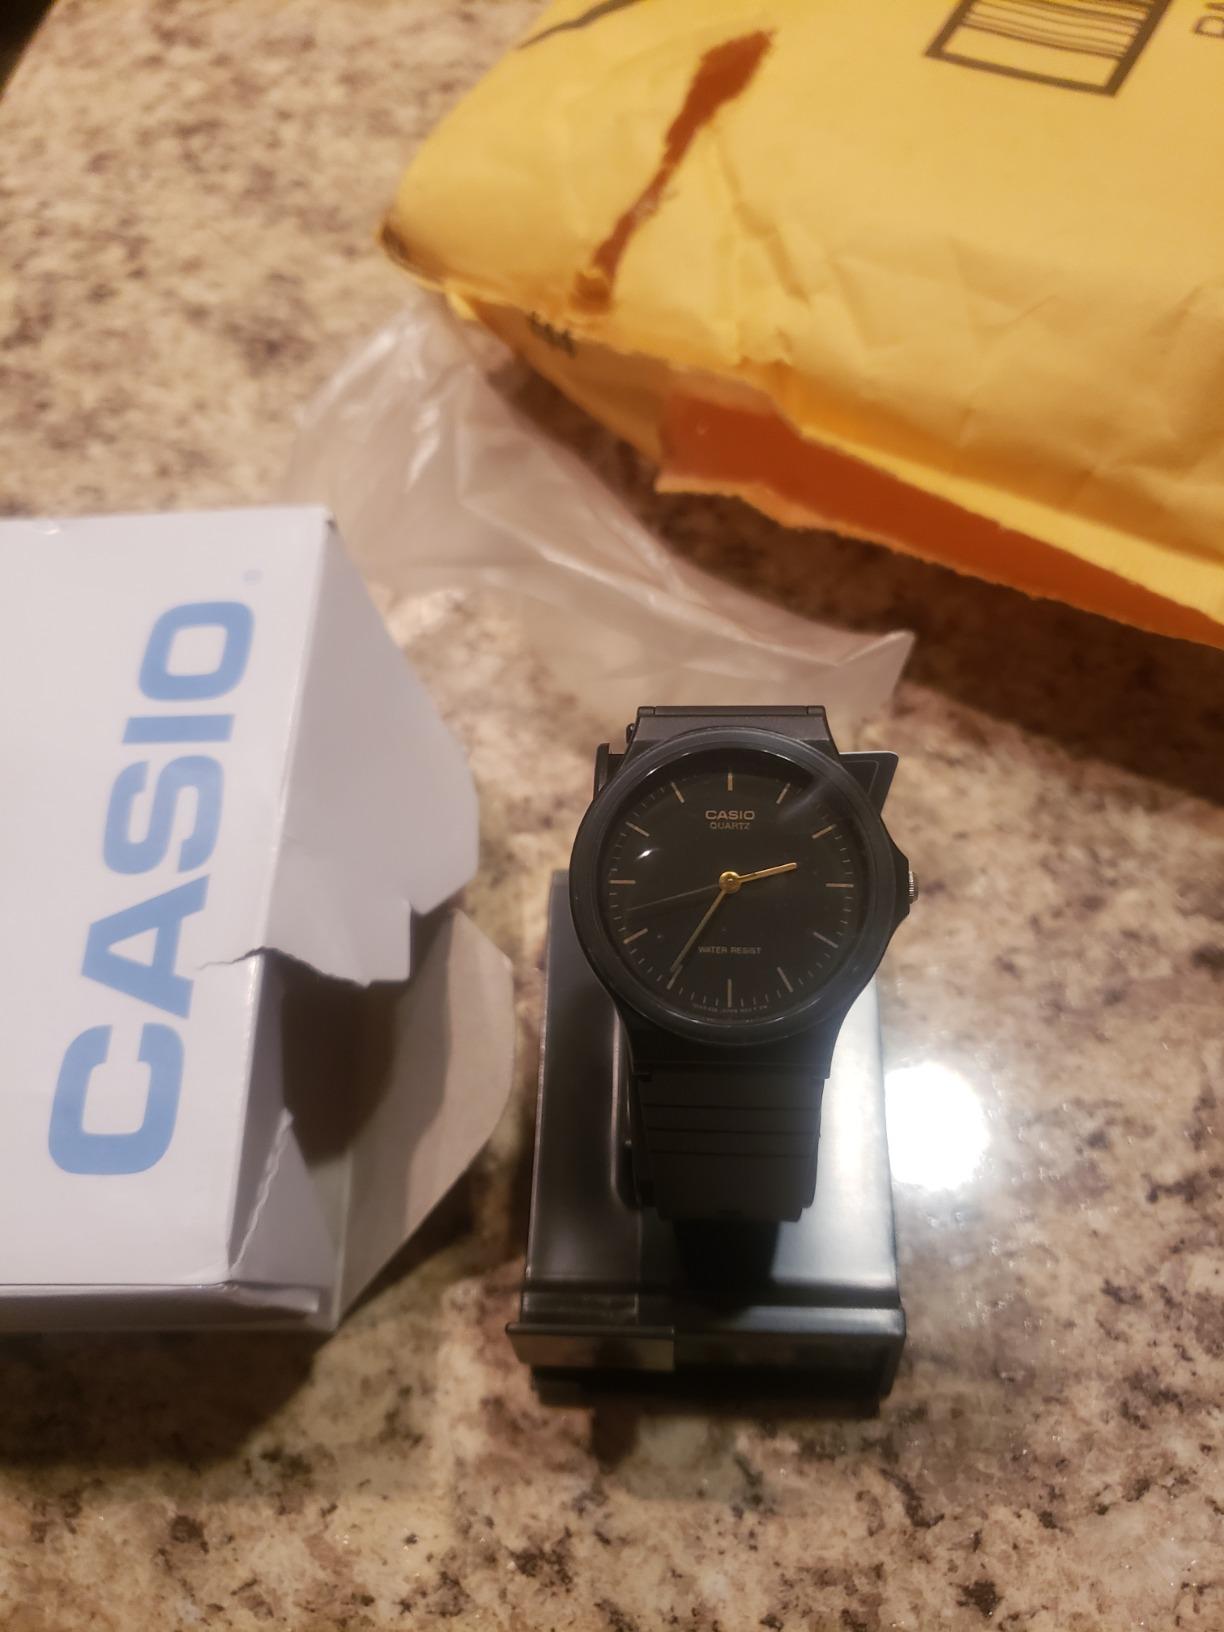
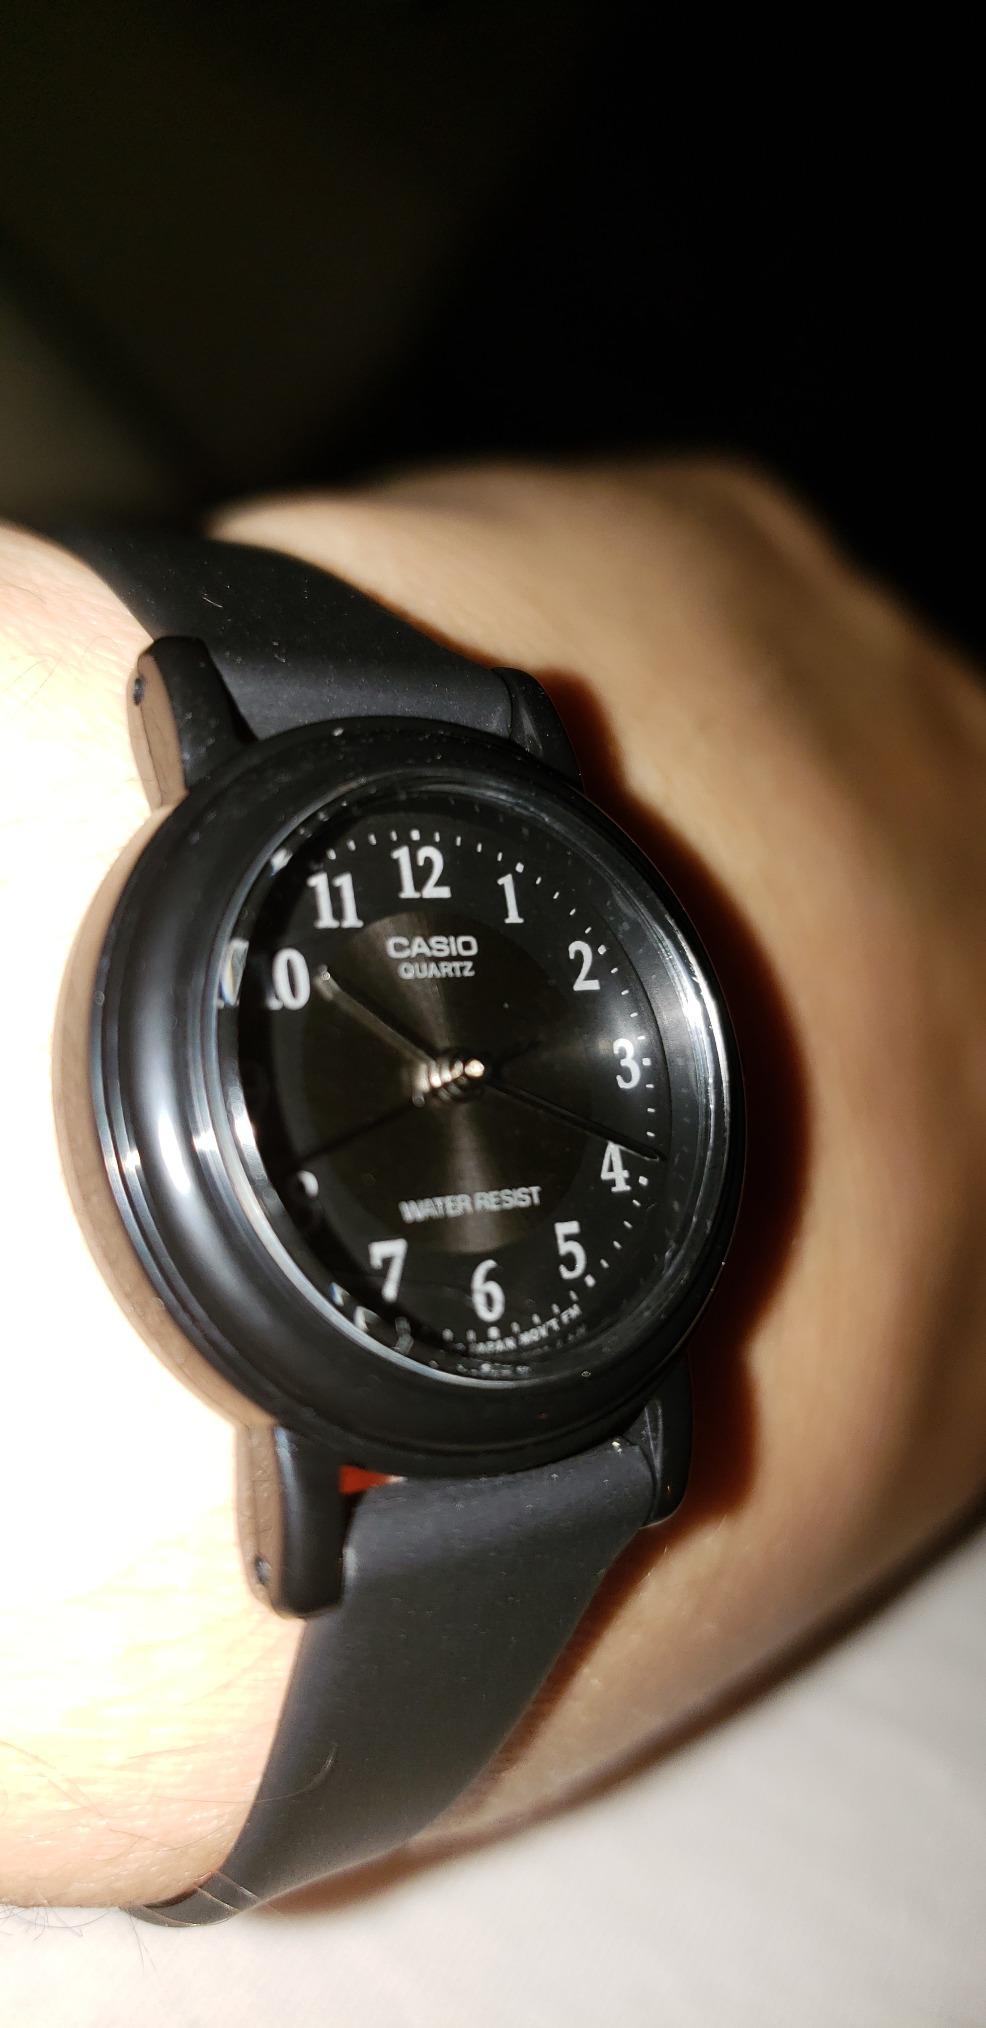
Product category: accessories_watch
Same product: no